Health in Syria

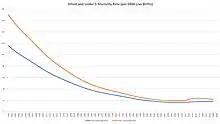
Infant and Under-5 Mortality Rate in Syria 1960-2019

In 2019, the Infant mortality rate in Syria was at 17.9, which is higher than the pre-war number, but less than the world's average of 28.2. While the under-5 mortality rate was at 21.5 deaths also lower than the global average of 37.7. In 2009, low birth weight newborns accounted for 10% of all births.